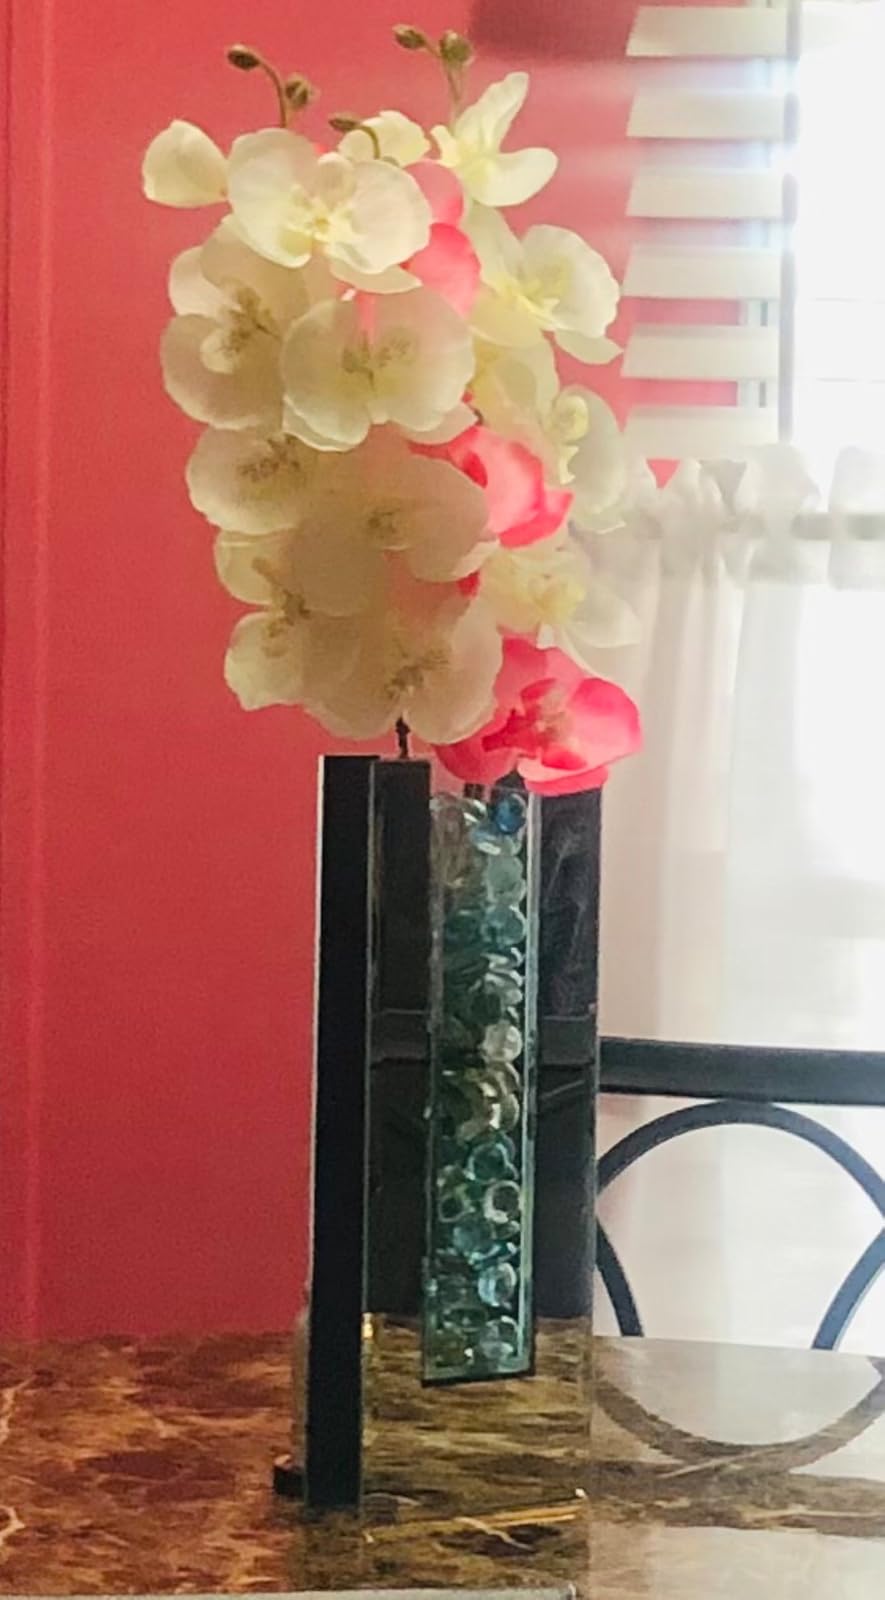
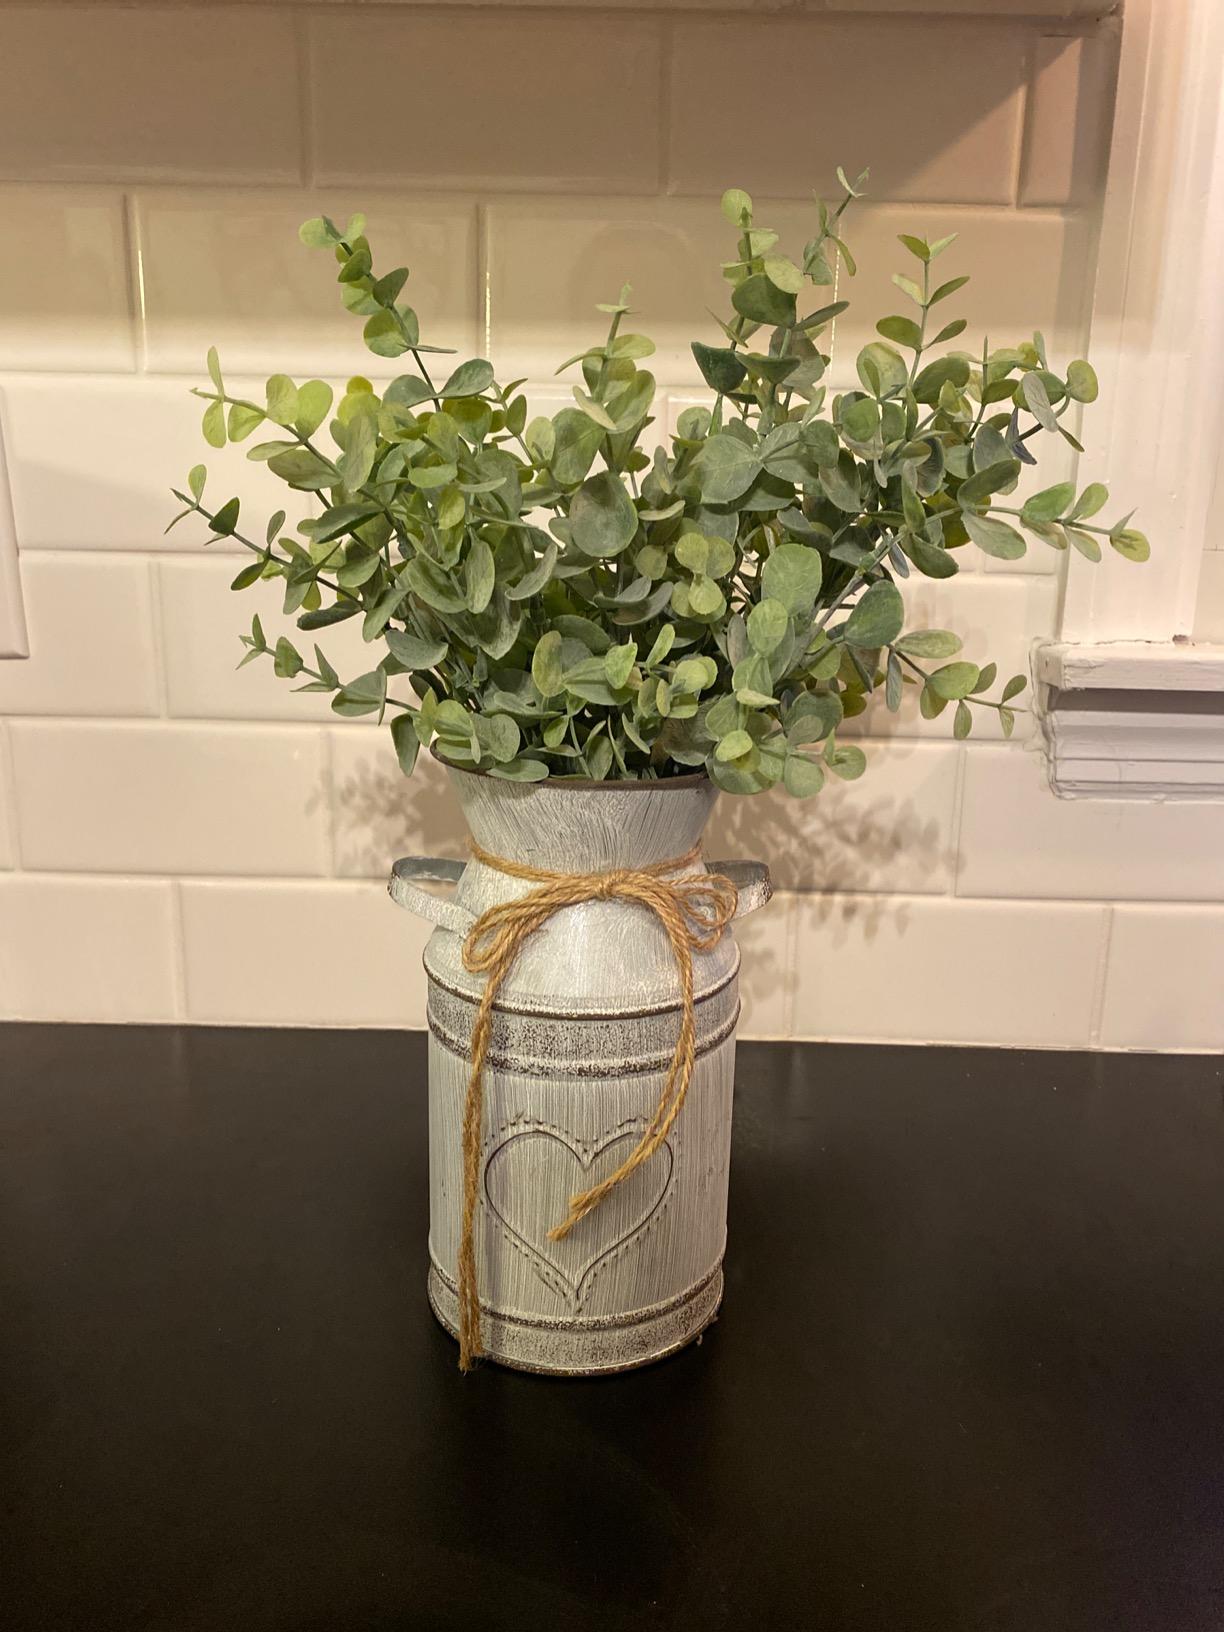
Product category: vase
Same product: no